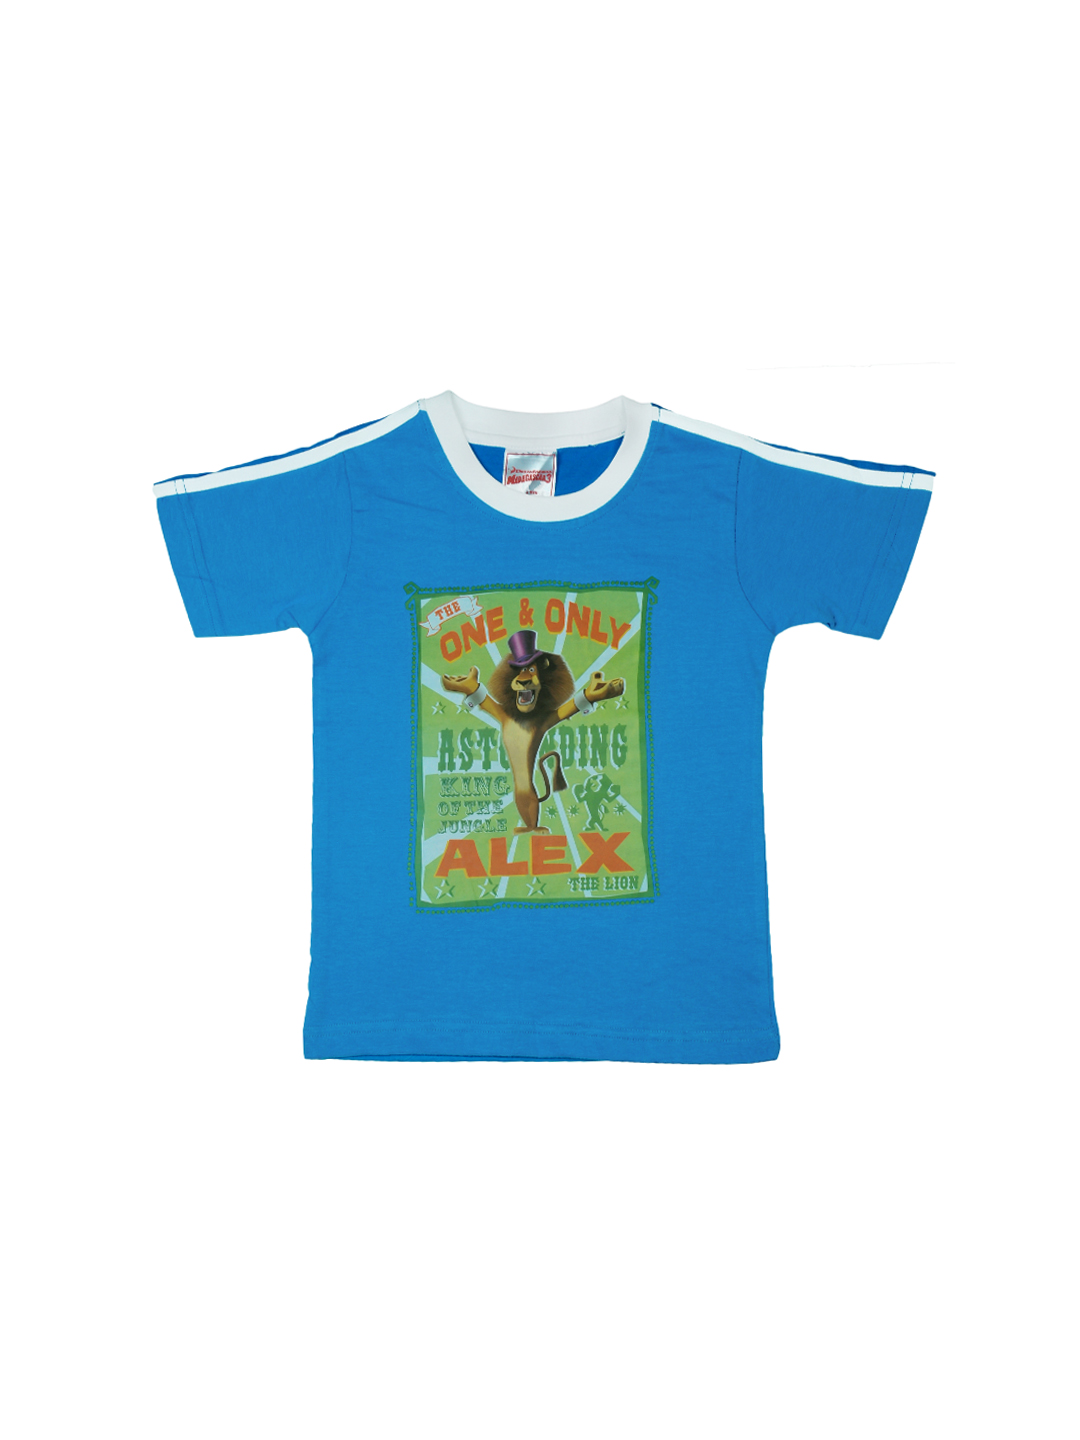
Madagascar3 Boys Printed Blue T-Shirt
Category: Apparel / Topwear / Tshirts
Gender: Boys
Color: Blue
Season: Summer 2012
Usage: Casual